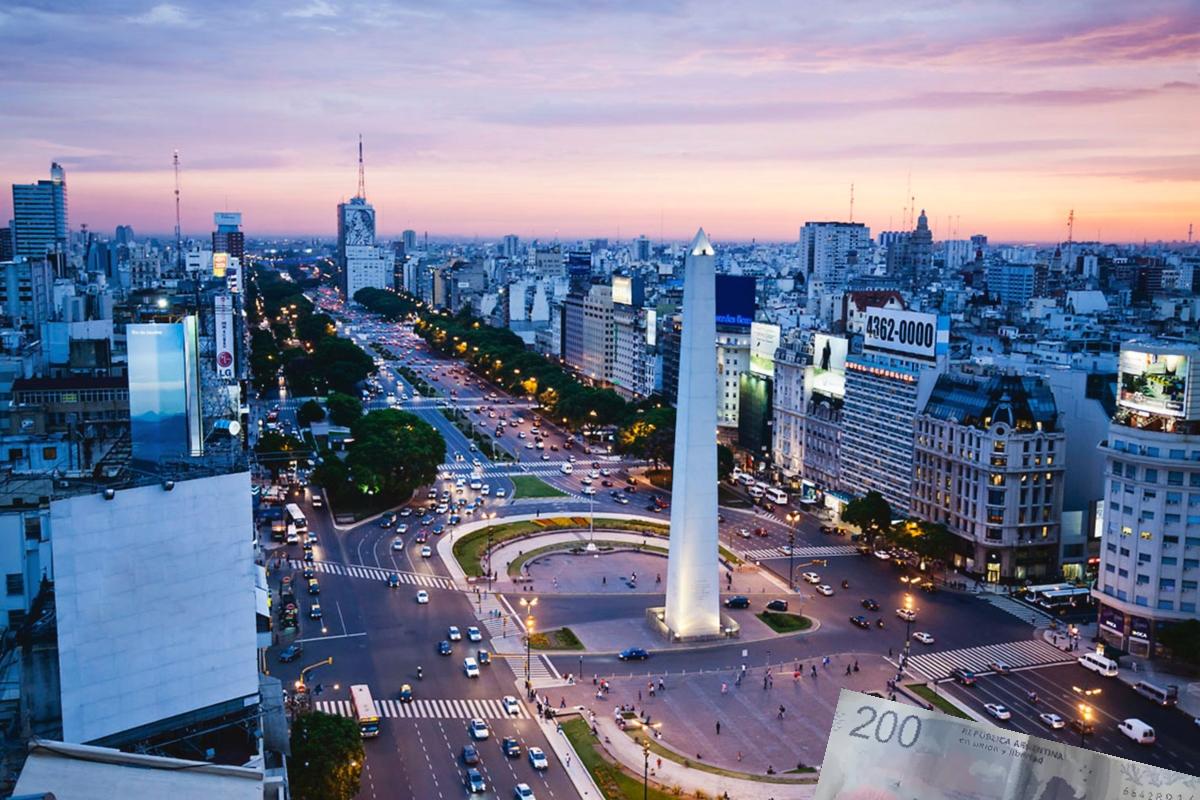
Denominación: 200